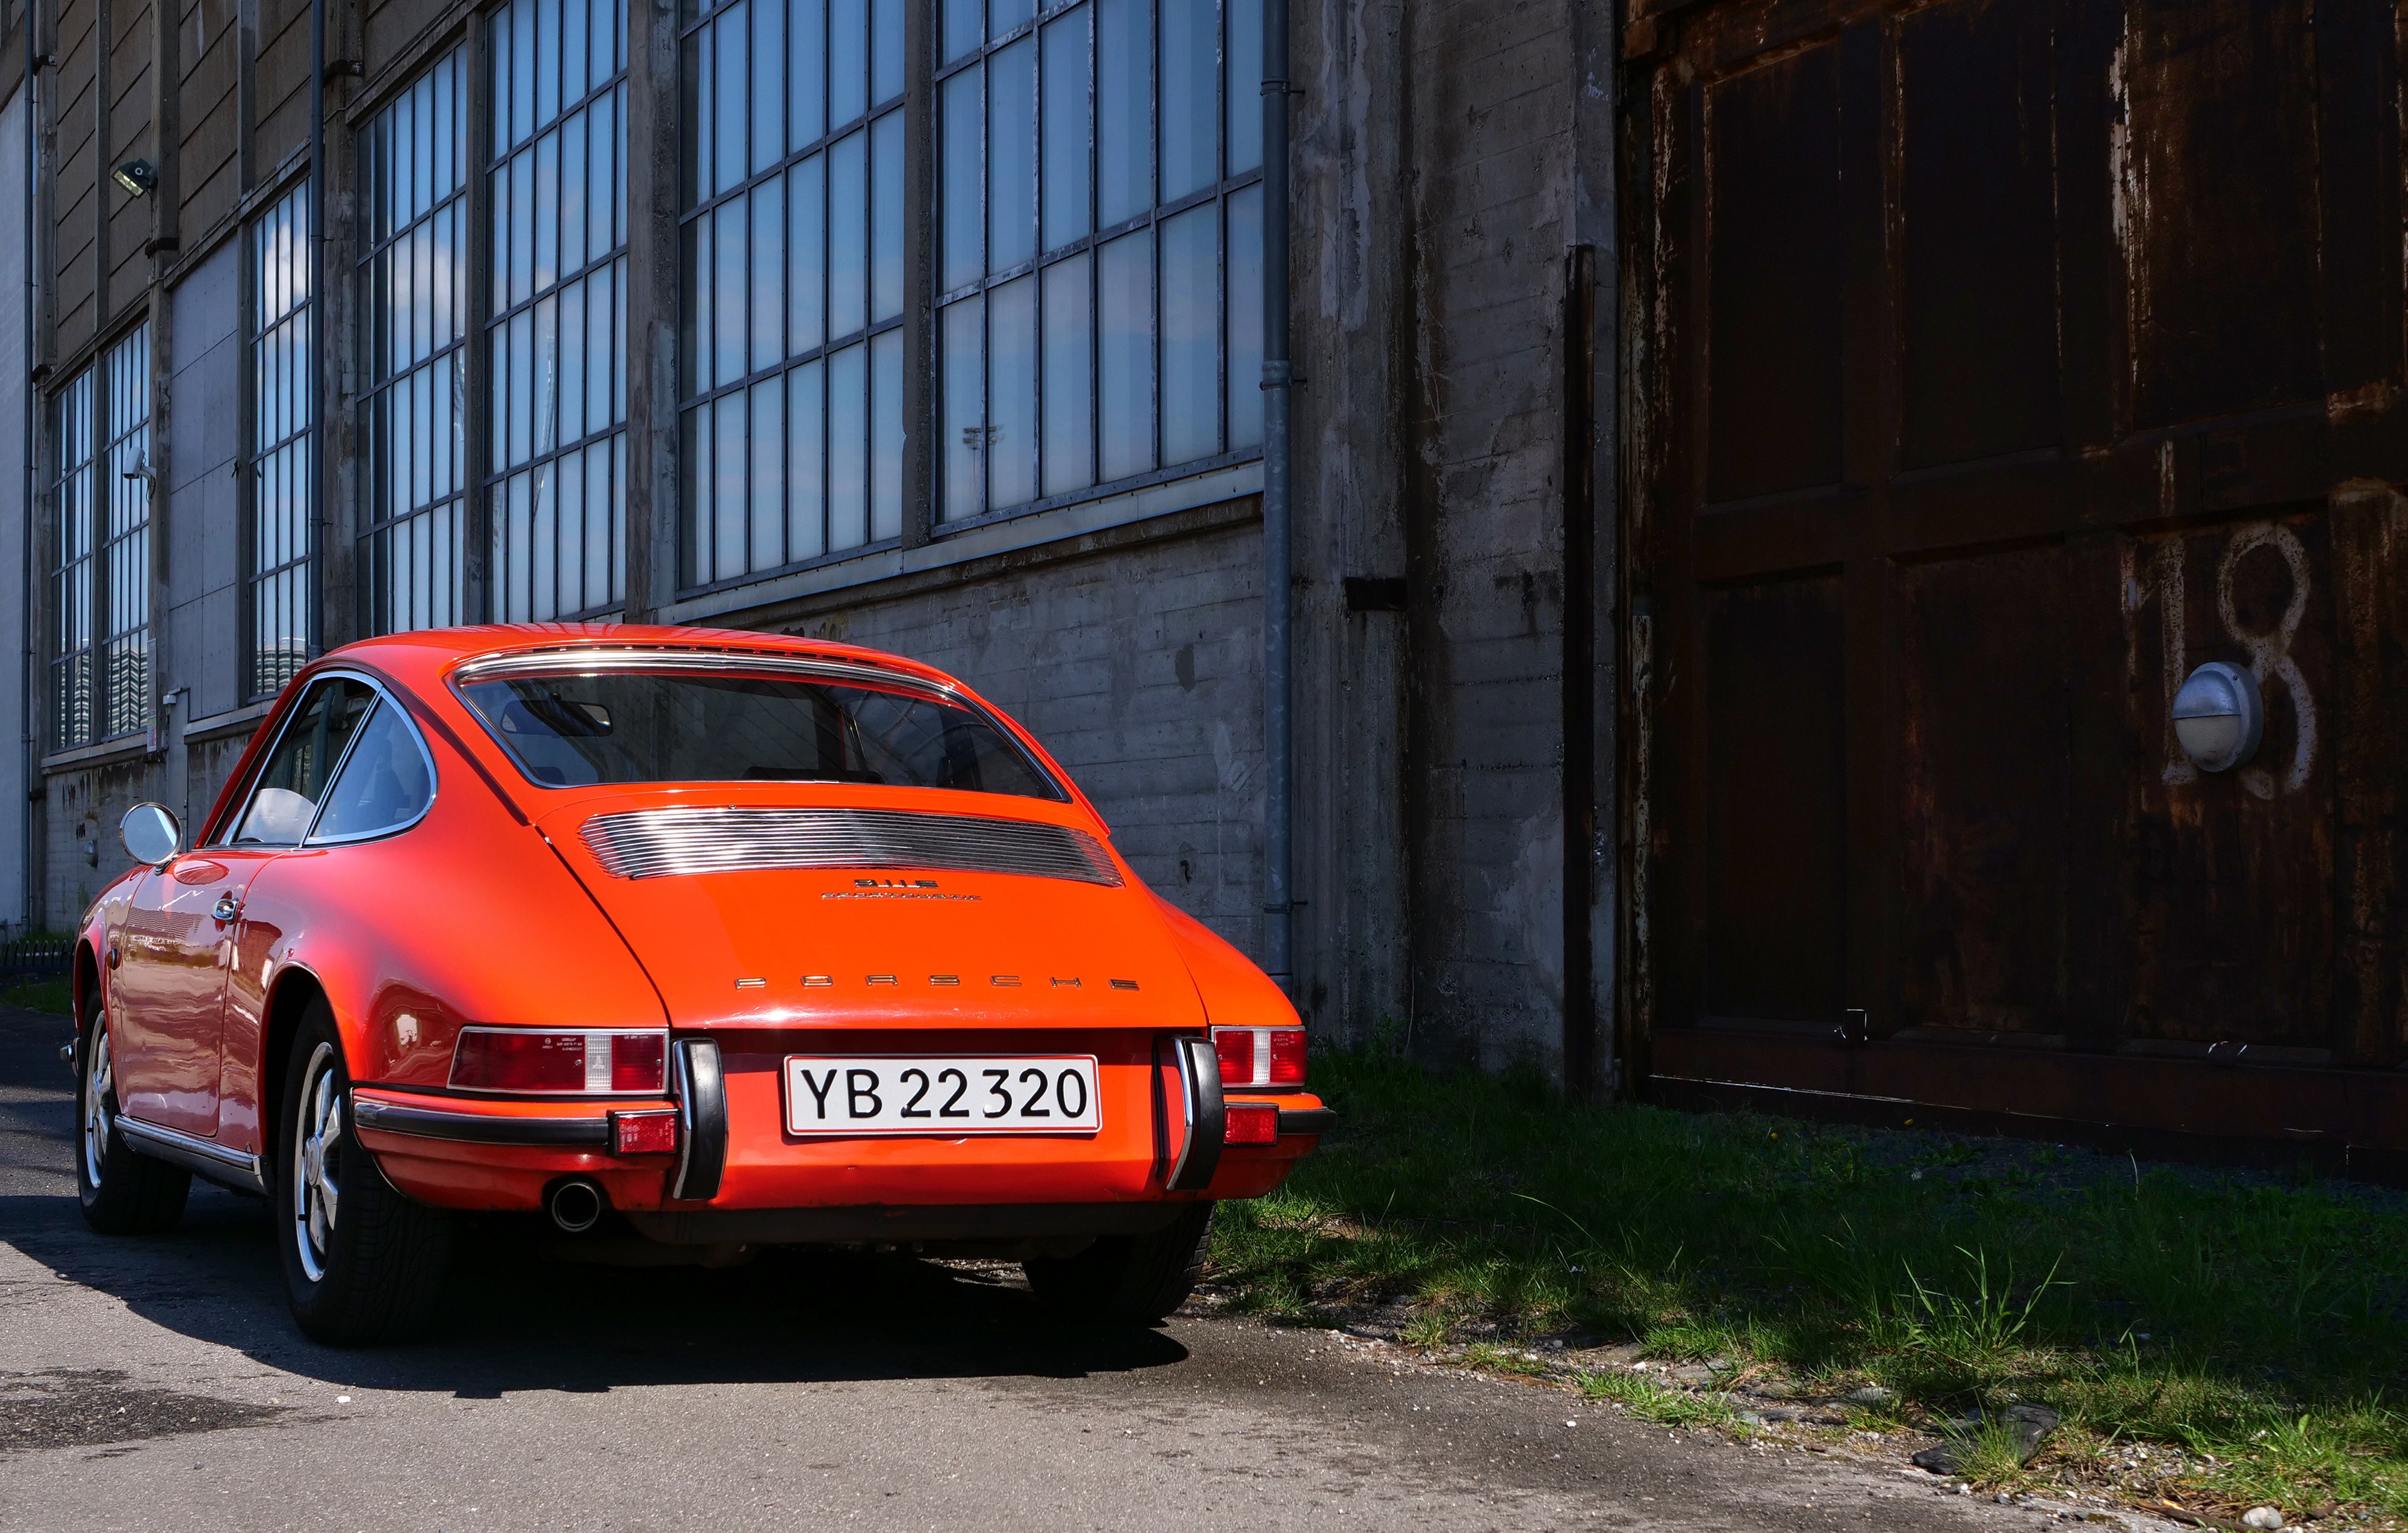
land vehicle, vehicle, car, Regularity rally, coupe, porsche 912, classic car, sedan, sports car, porsche 911 classic, classic, porsche